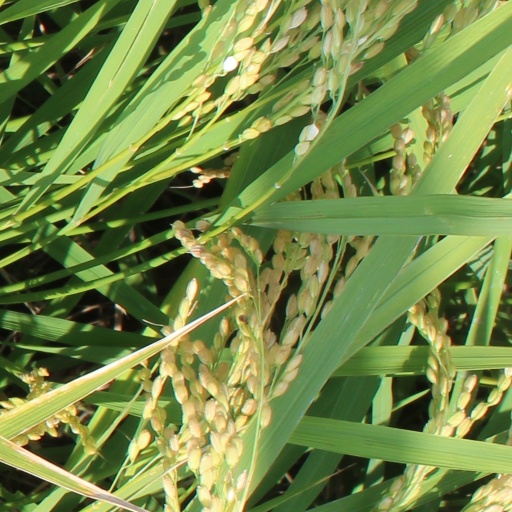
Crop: rice